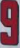
Number: 9